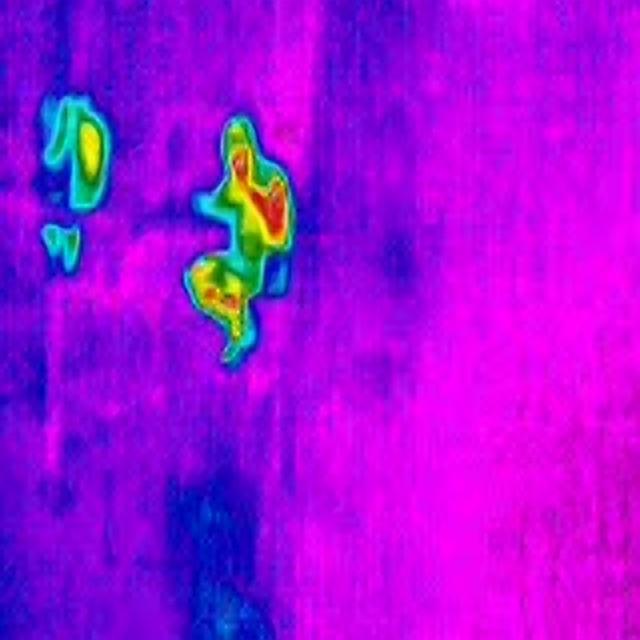
Detected objects:
label: person